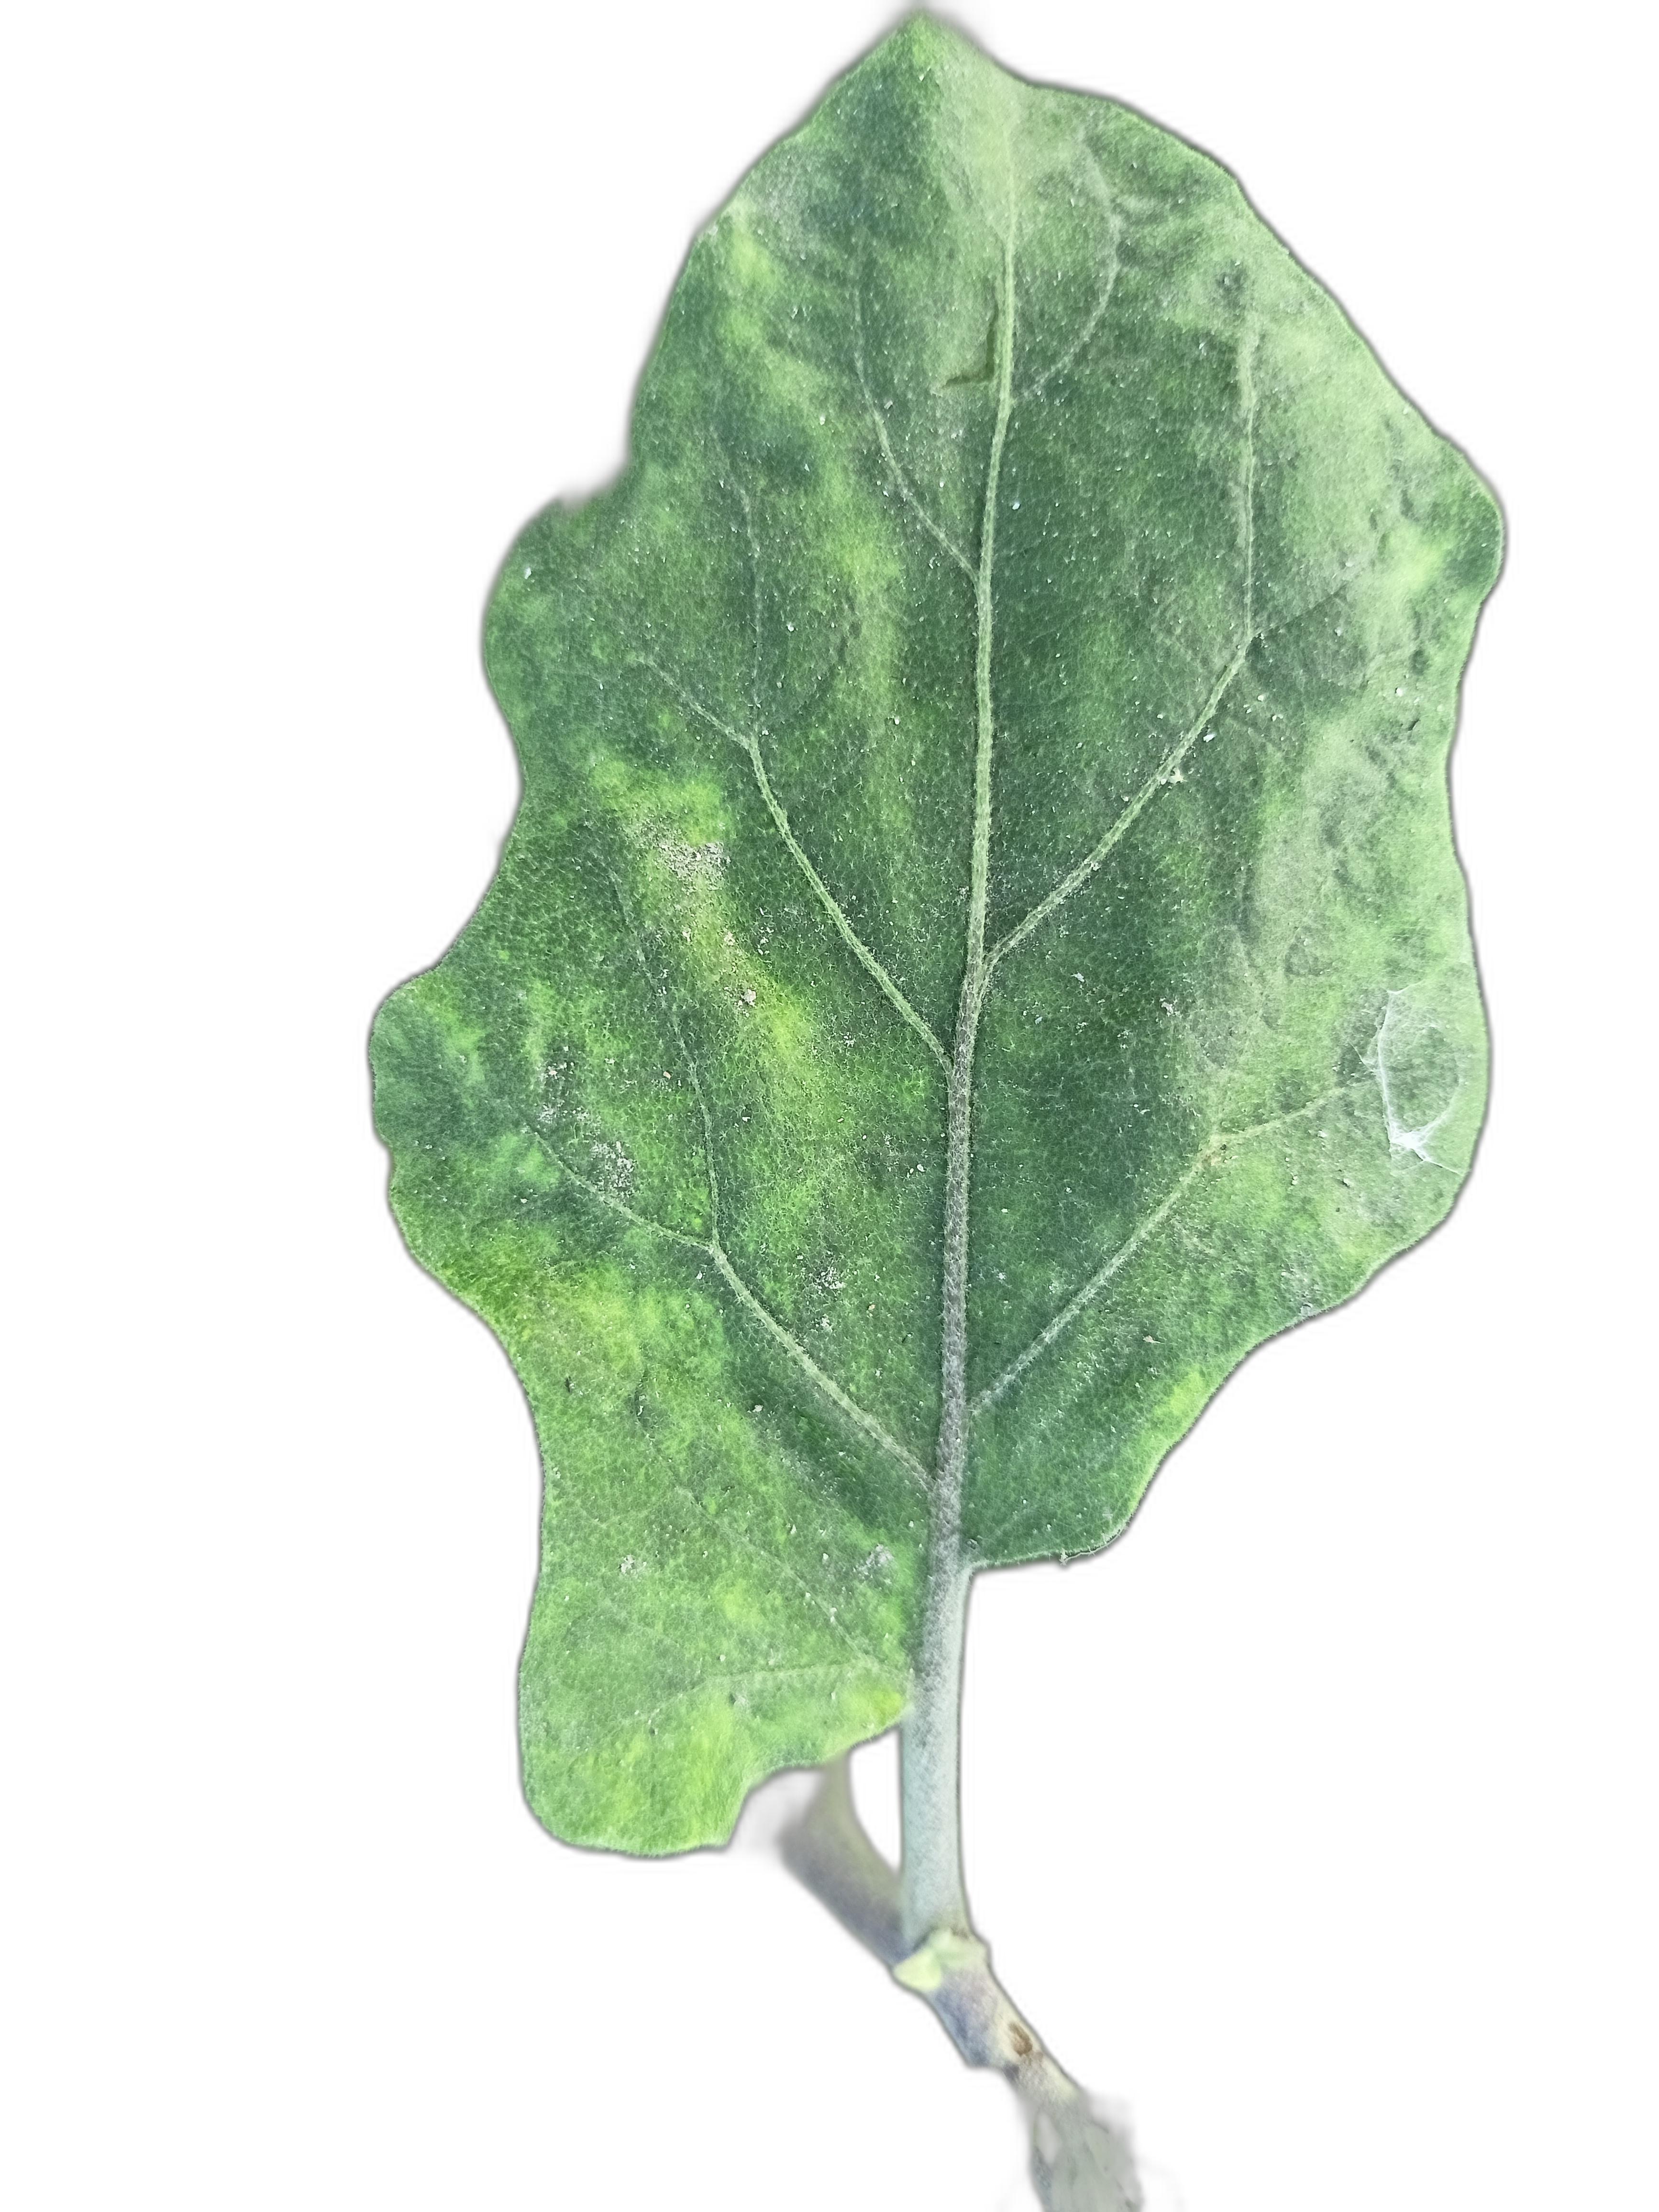
Label: White Mold Disease